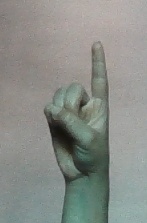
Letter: bb